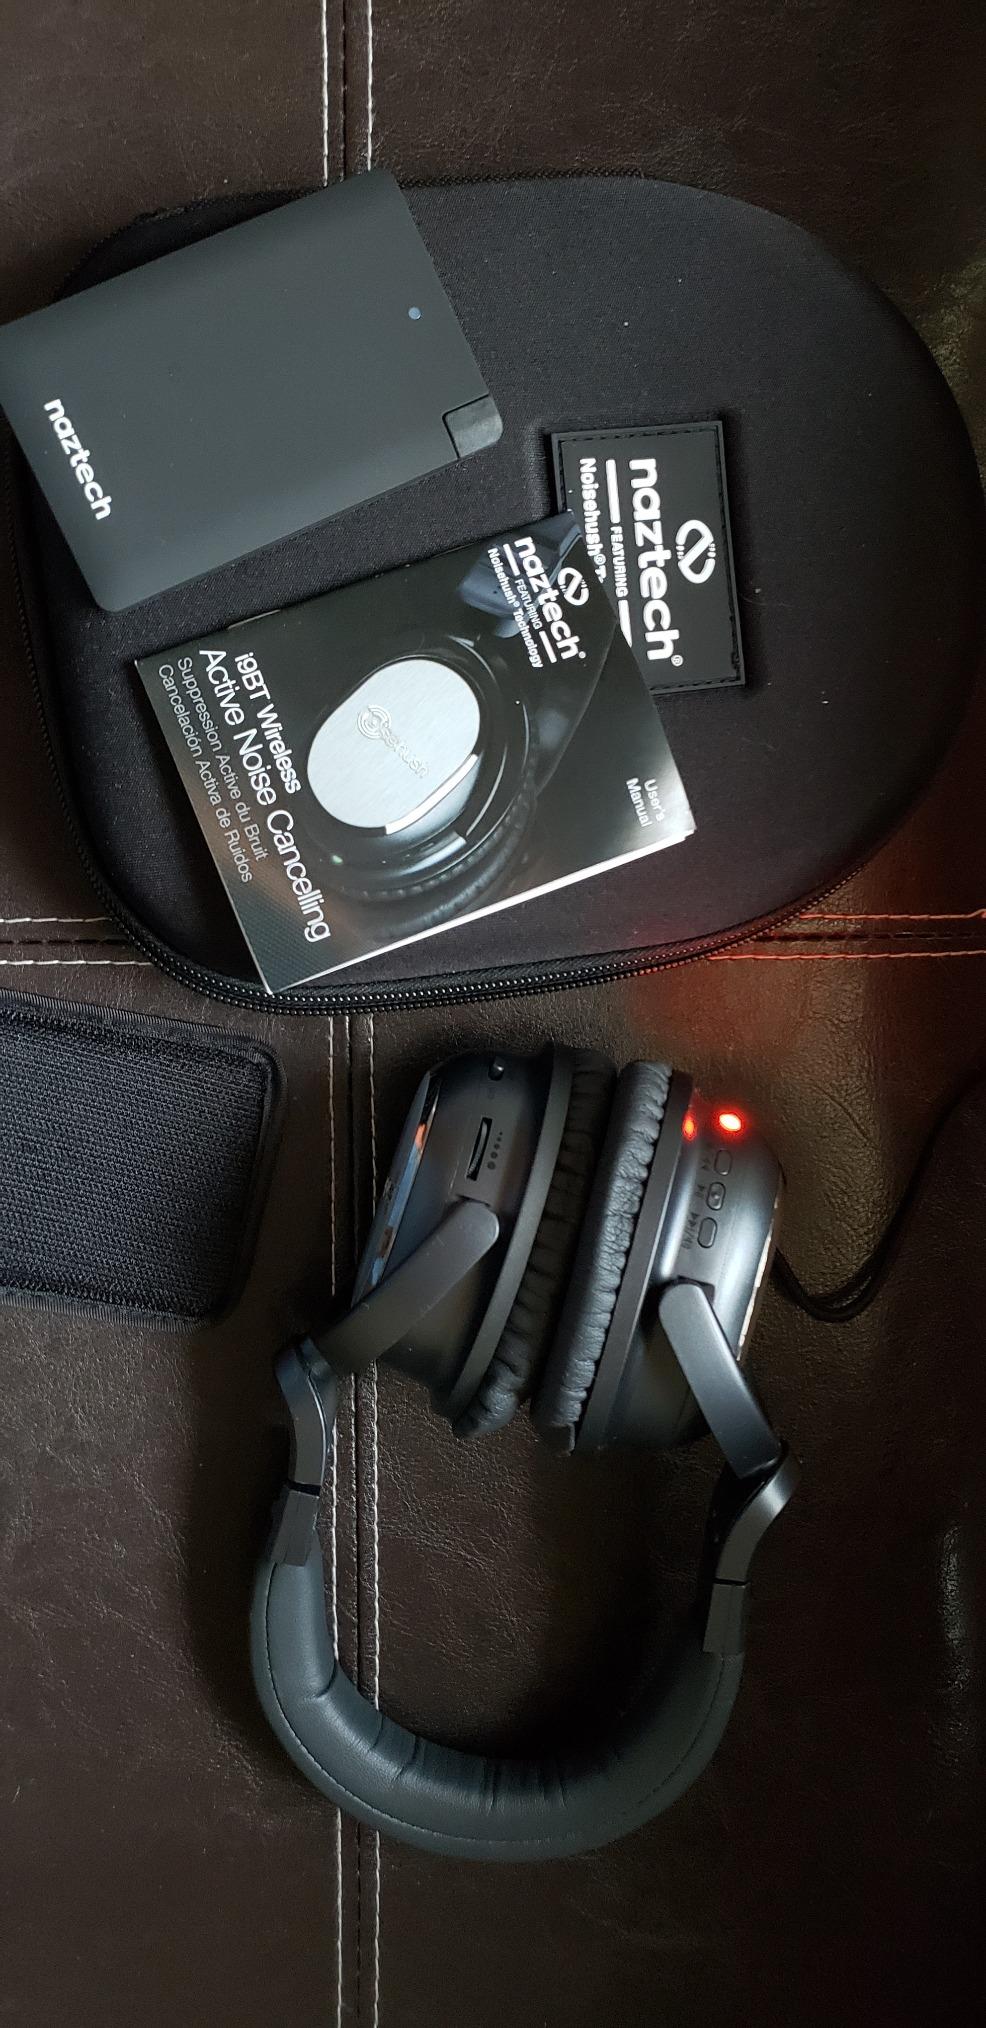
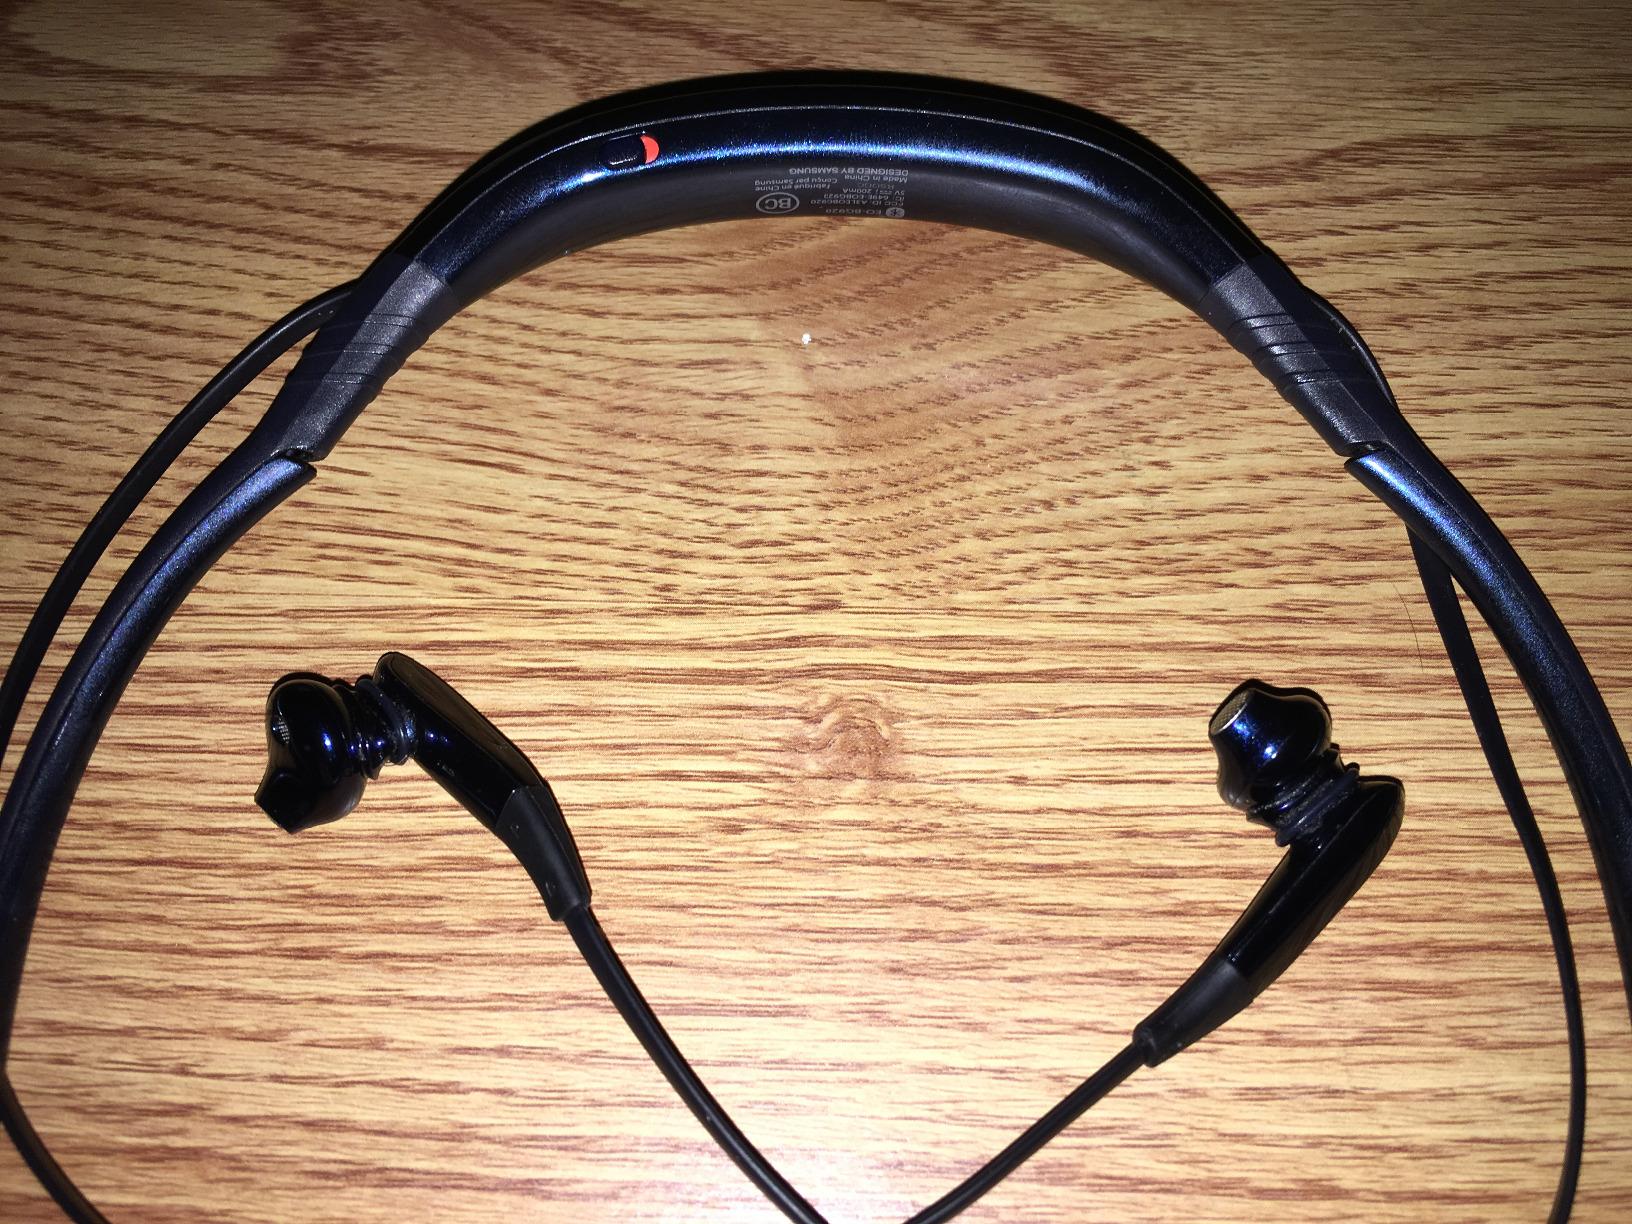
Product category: headphones
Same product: no